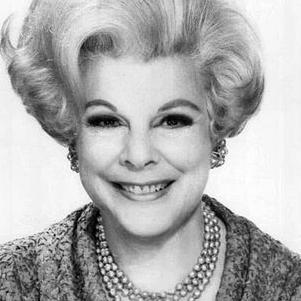
Age: 59